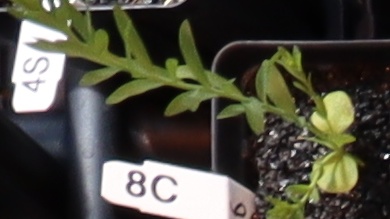
Label: Flax